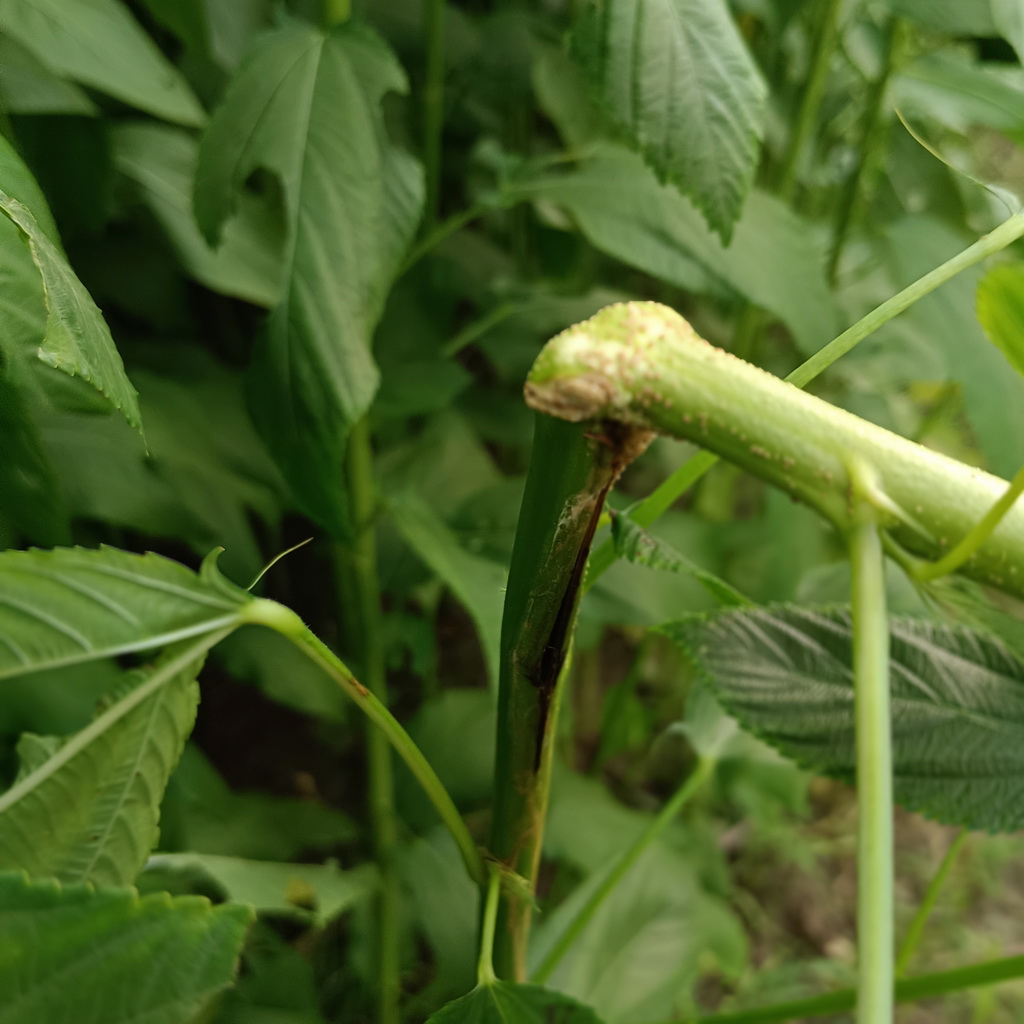
Label: Stem Soft Rot